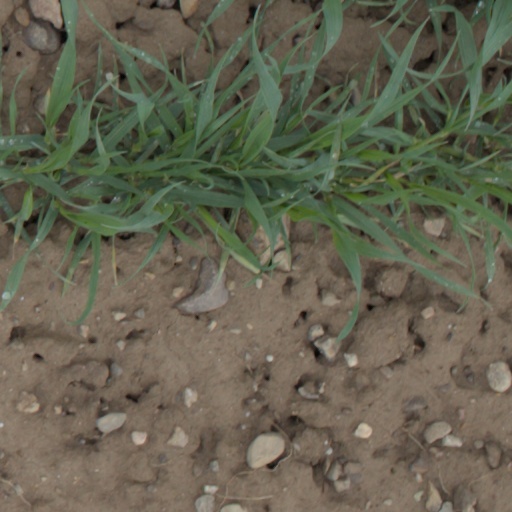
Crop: wheat